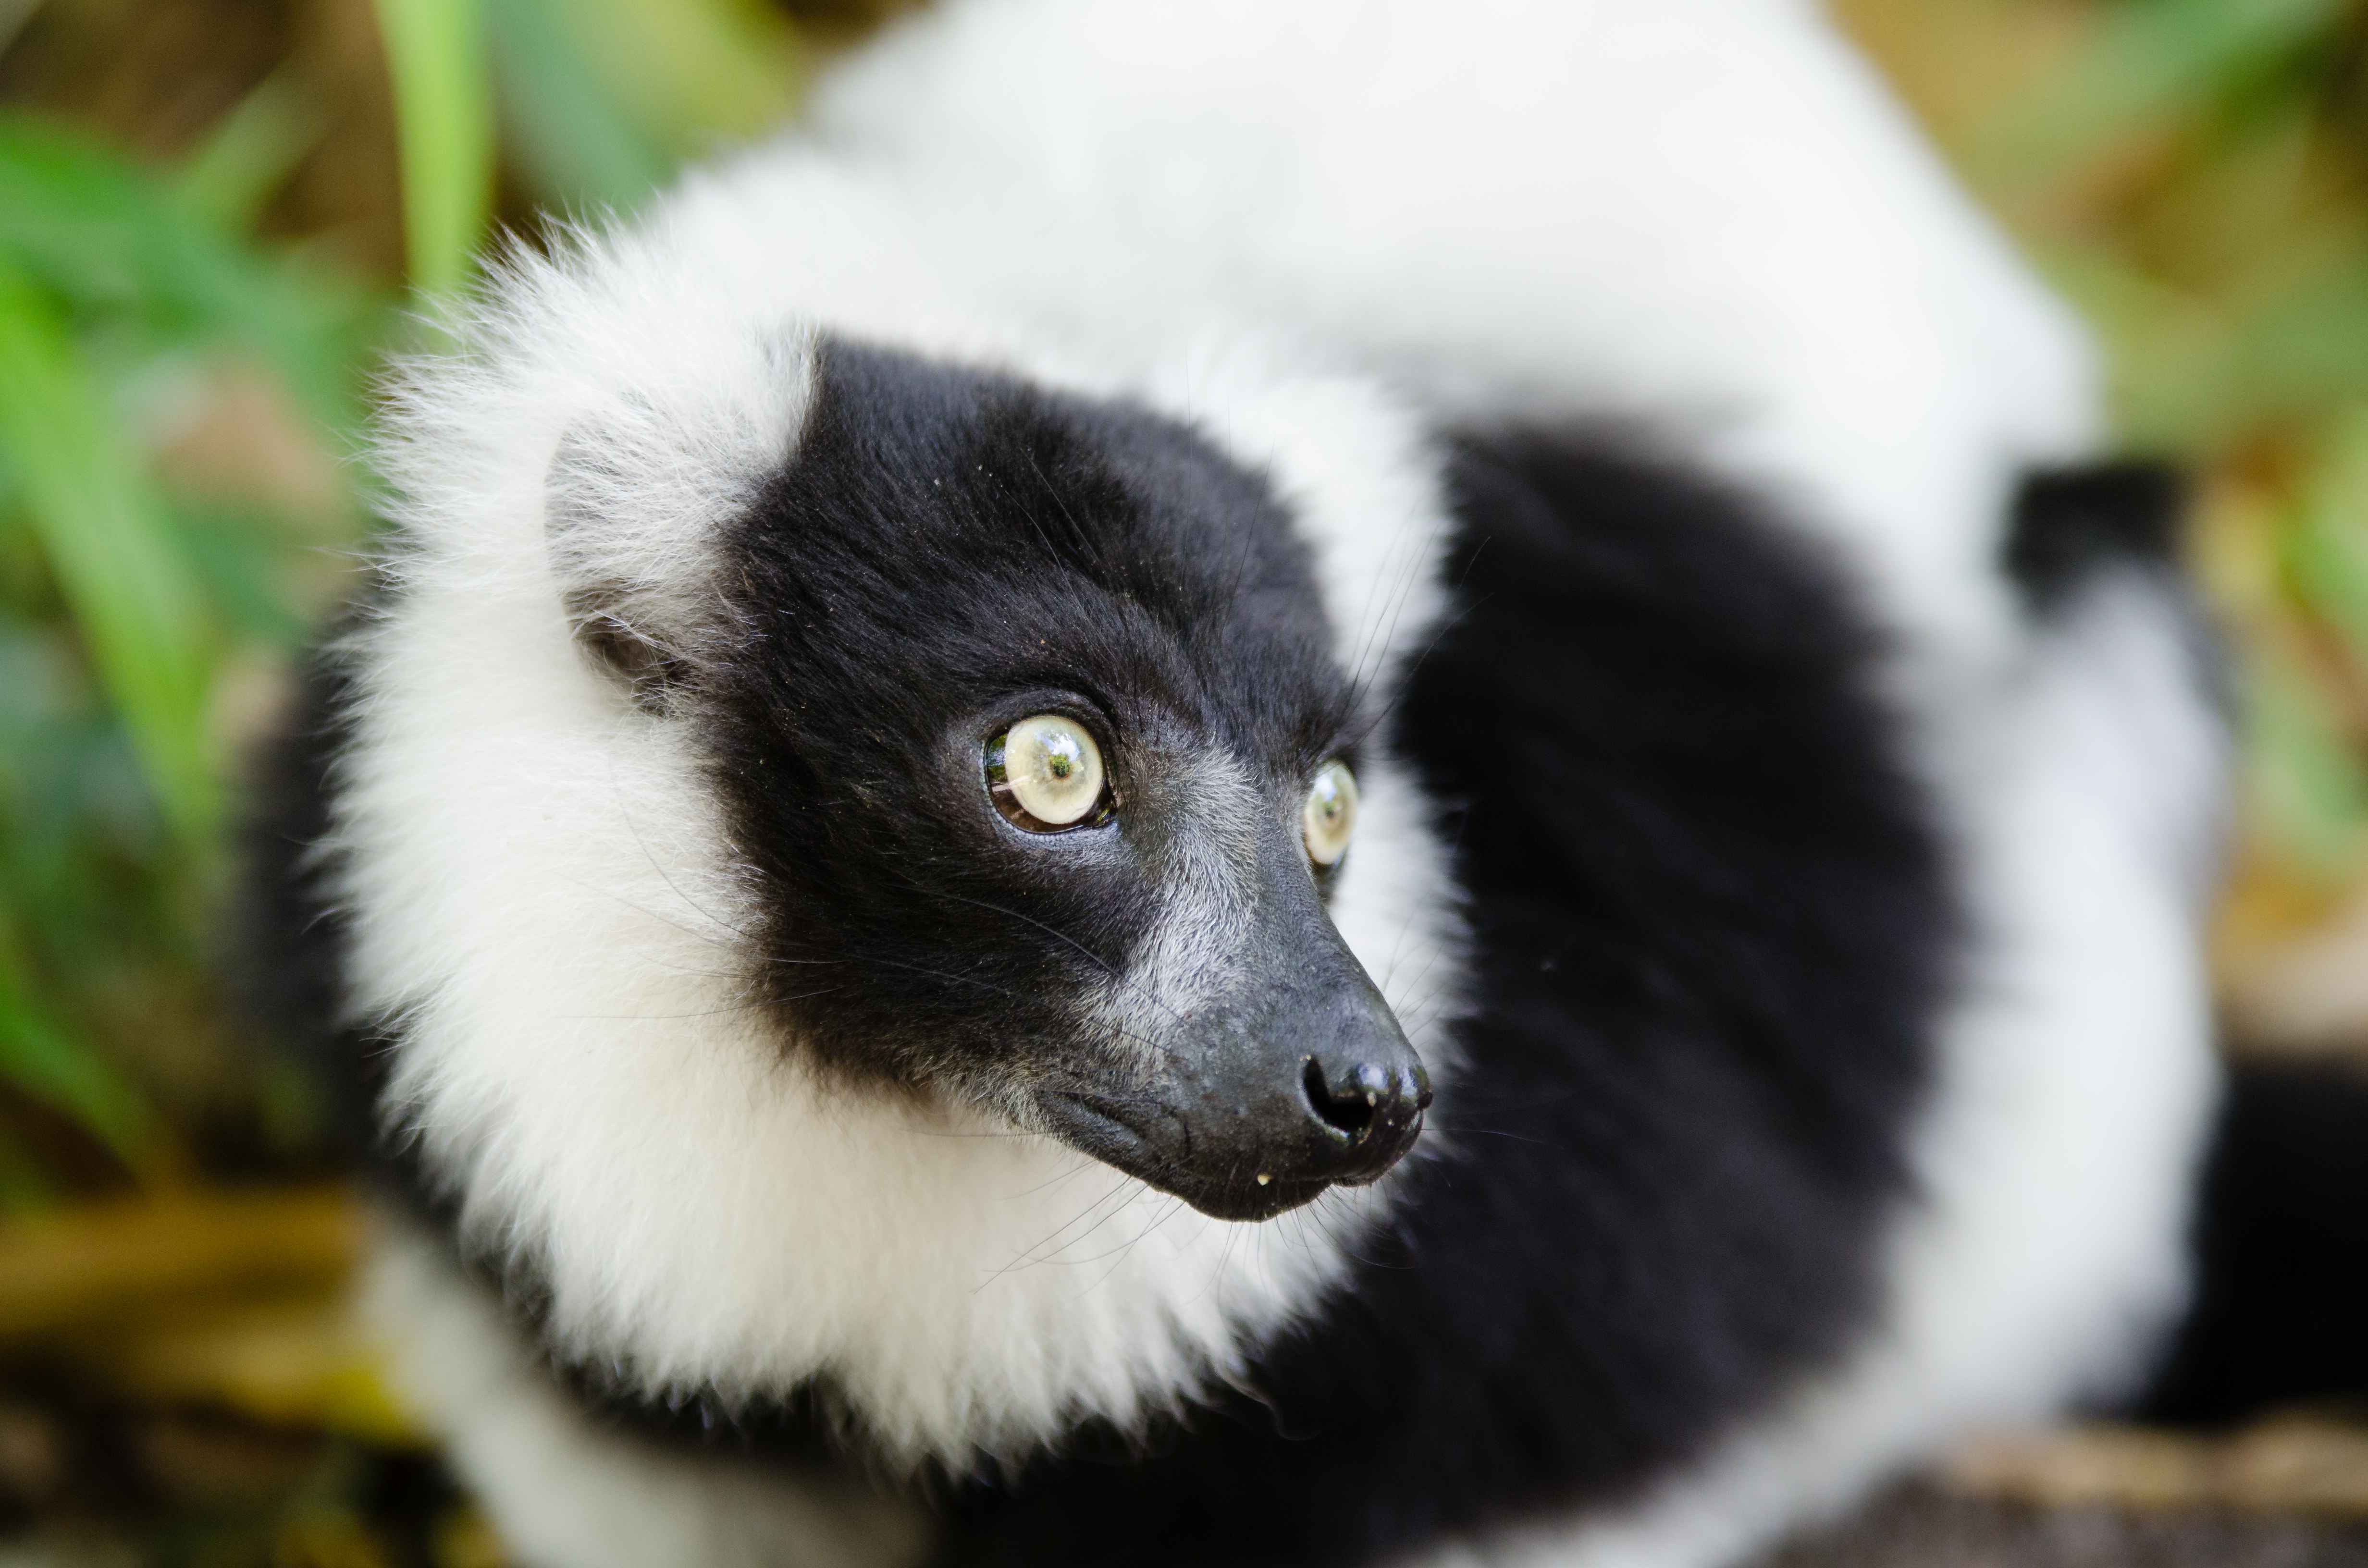
wildlife, mammal, fauna, primate, close up, vertebrate, lemur, skunk